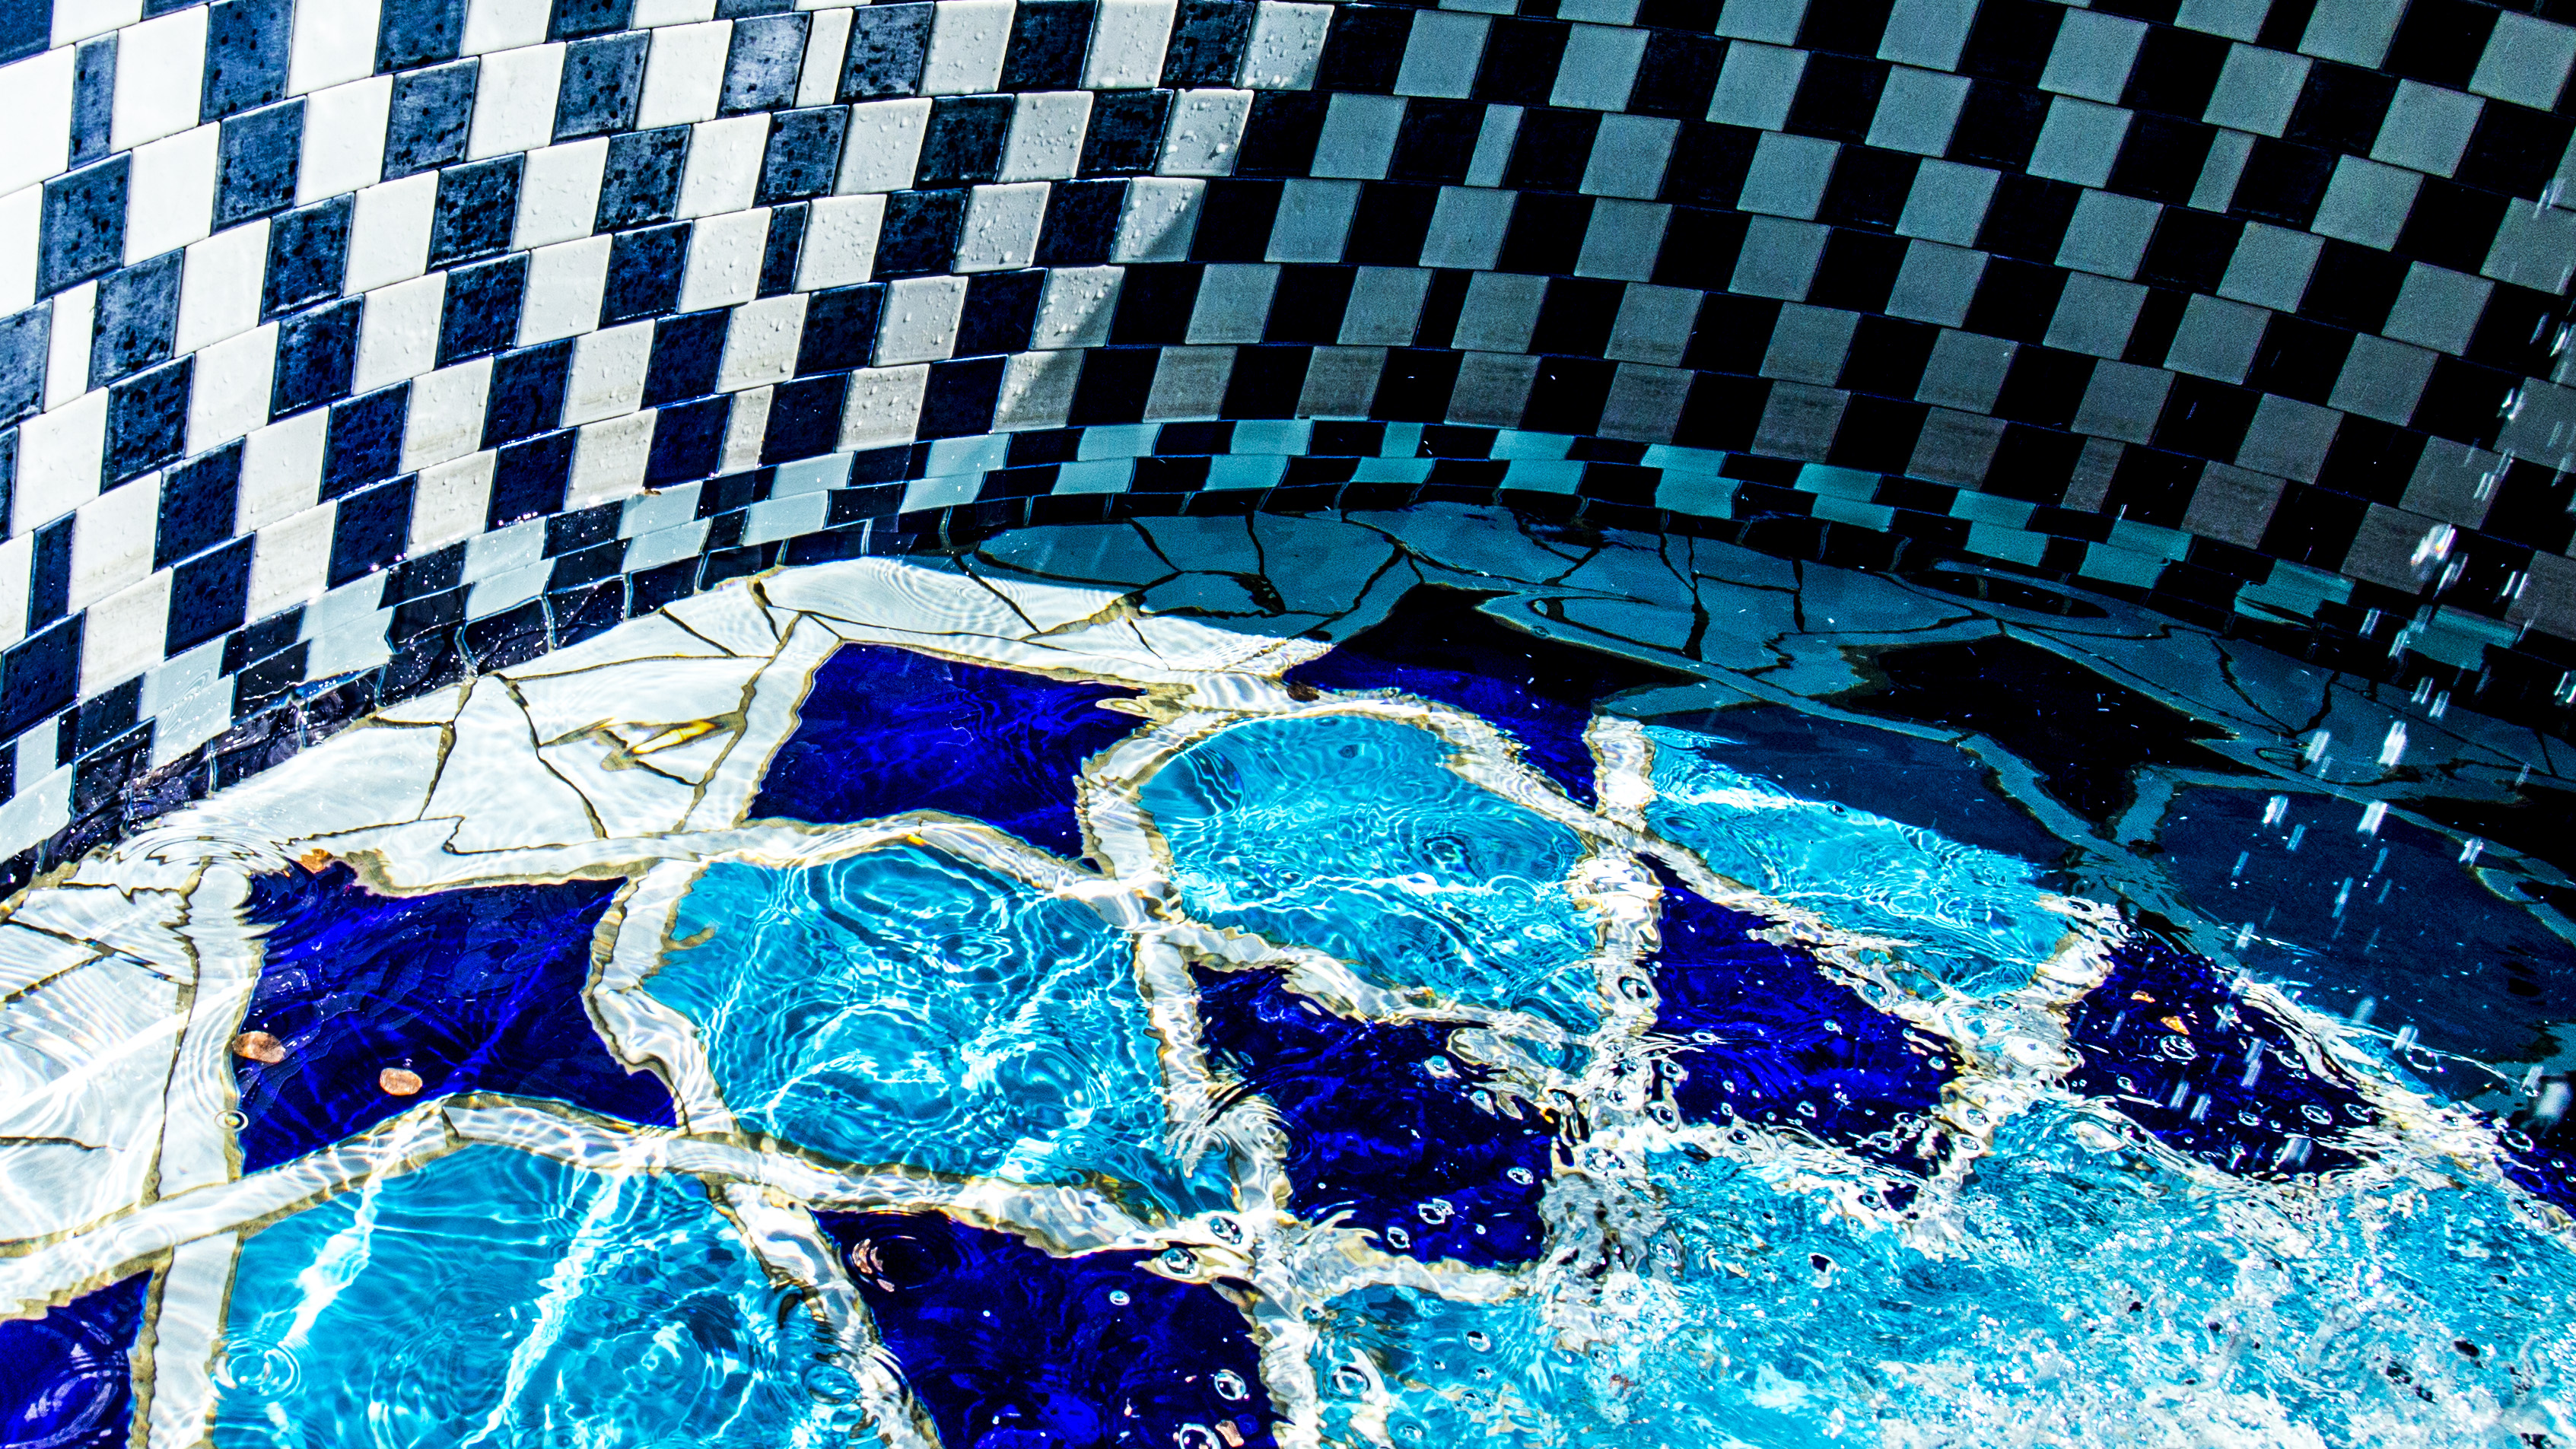
water, white, skyscraper, line, reflection, color, tile, contrast, blue, stadium, creativecommons, inside, art, design, symmetry, fountain, angles, gardens, victoria, rancho, shape, cucamonga, screenshot